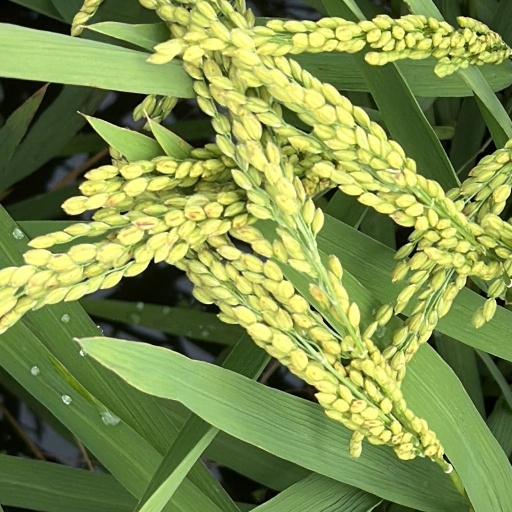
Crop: rice